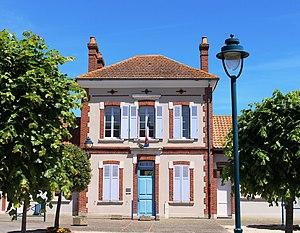
Mairie de Tostat (Hautes-Pyrénées)
Tostat est une commune française située dans le département des Hautes-Pyrénées, en région Occitanie.